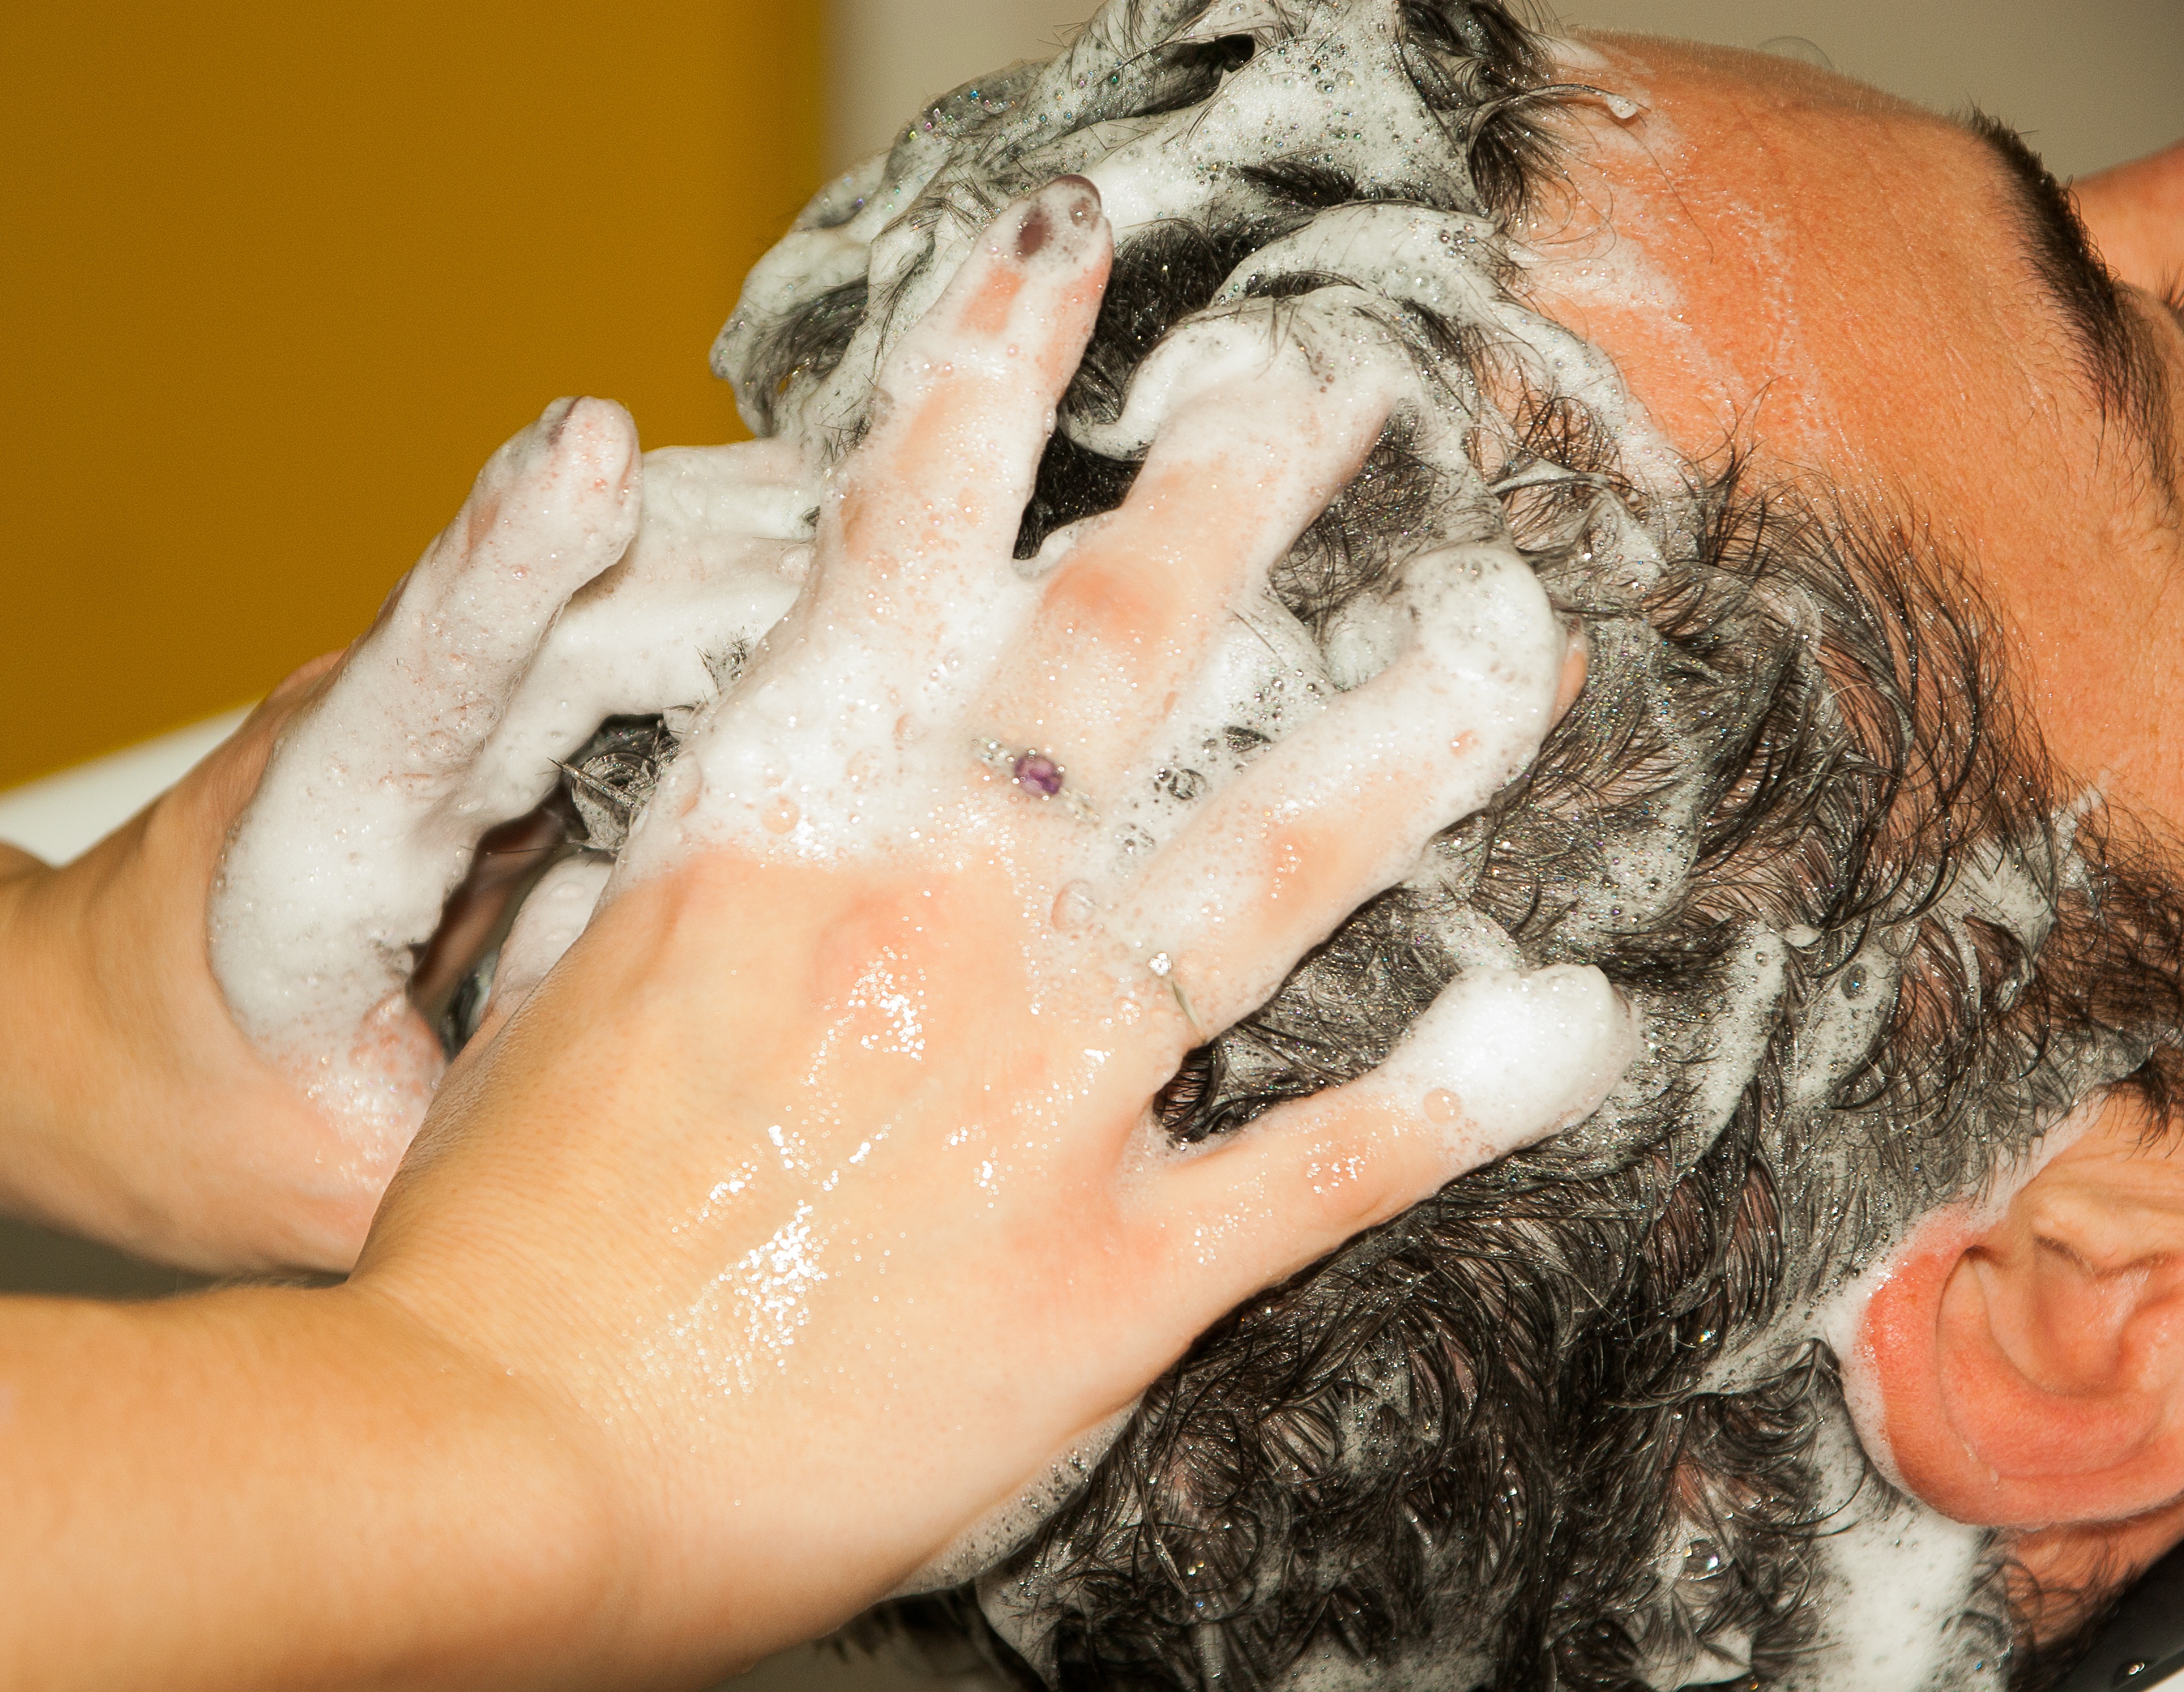
hand, hair, foam, leg, fur, ear, hairstyle, mouth, human body, face, head, skin, organ, massage, hairdresser, shampoo